Rajaraja I

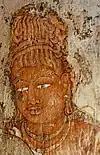
Mural of Rajaraja

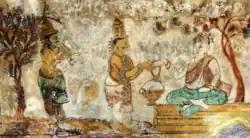

Rajaraja was the son of the Chola king Parantaka II, also known as Sundara Chola, and his wife Vanavan. As recorded in the Thiruvalangadu copper-plate inscription, his birth name was Arun Mozhi Varman, meaning "The Word of Sun Clan". He was born around 947 during the Tamil month of Aipassi, under the Sadhayam star. The Government of Tamil Nadu recognises his birthdate as 3 November 947. Rajaraja had an elder brother, Aditha II, and an elder sister, Kundavai.